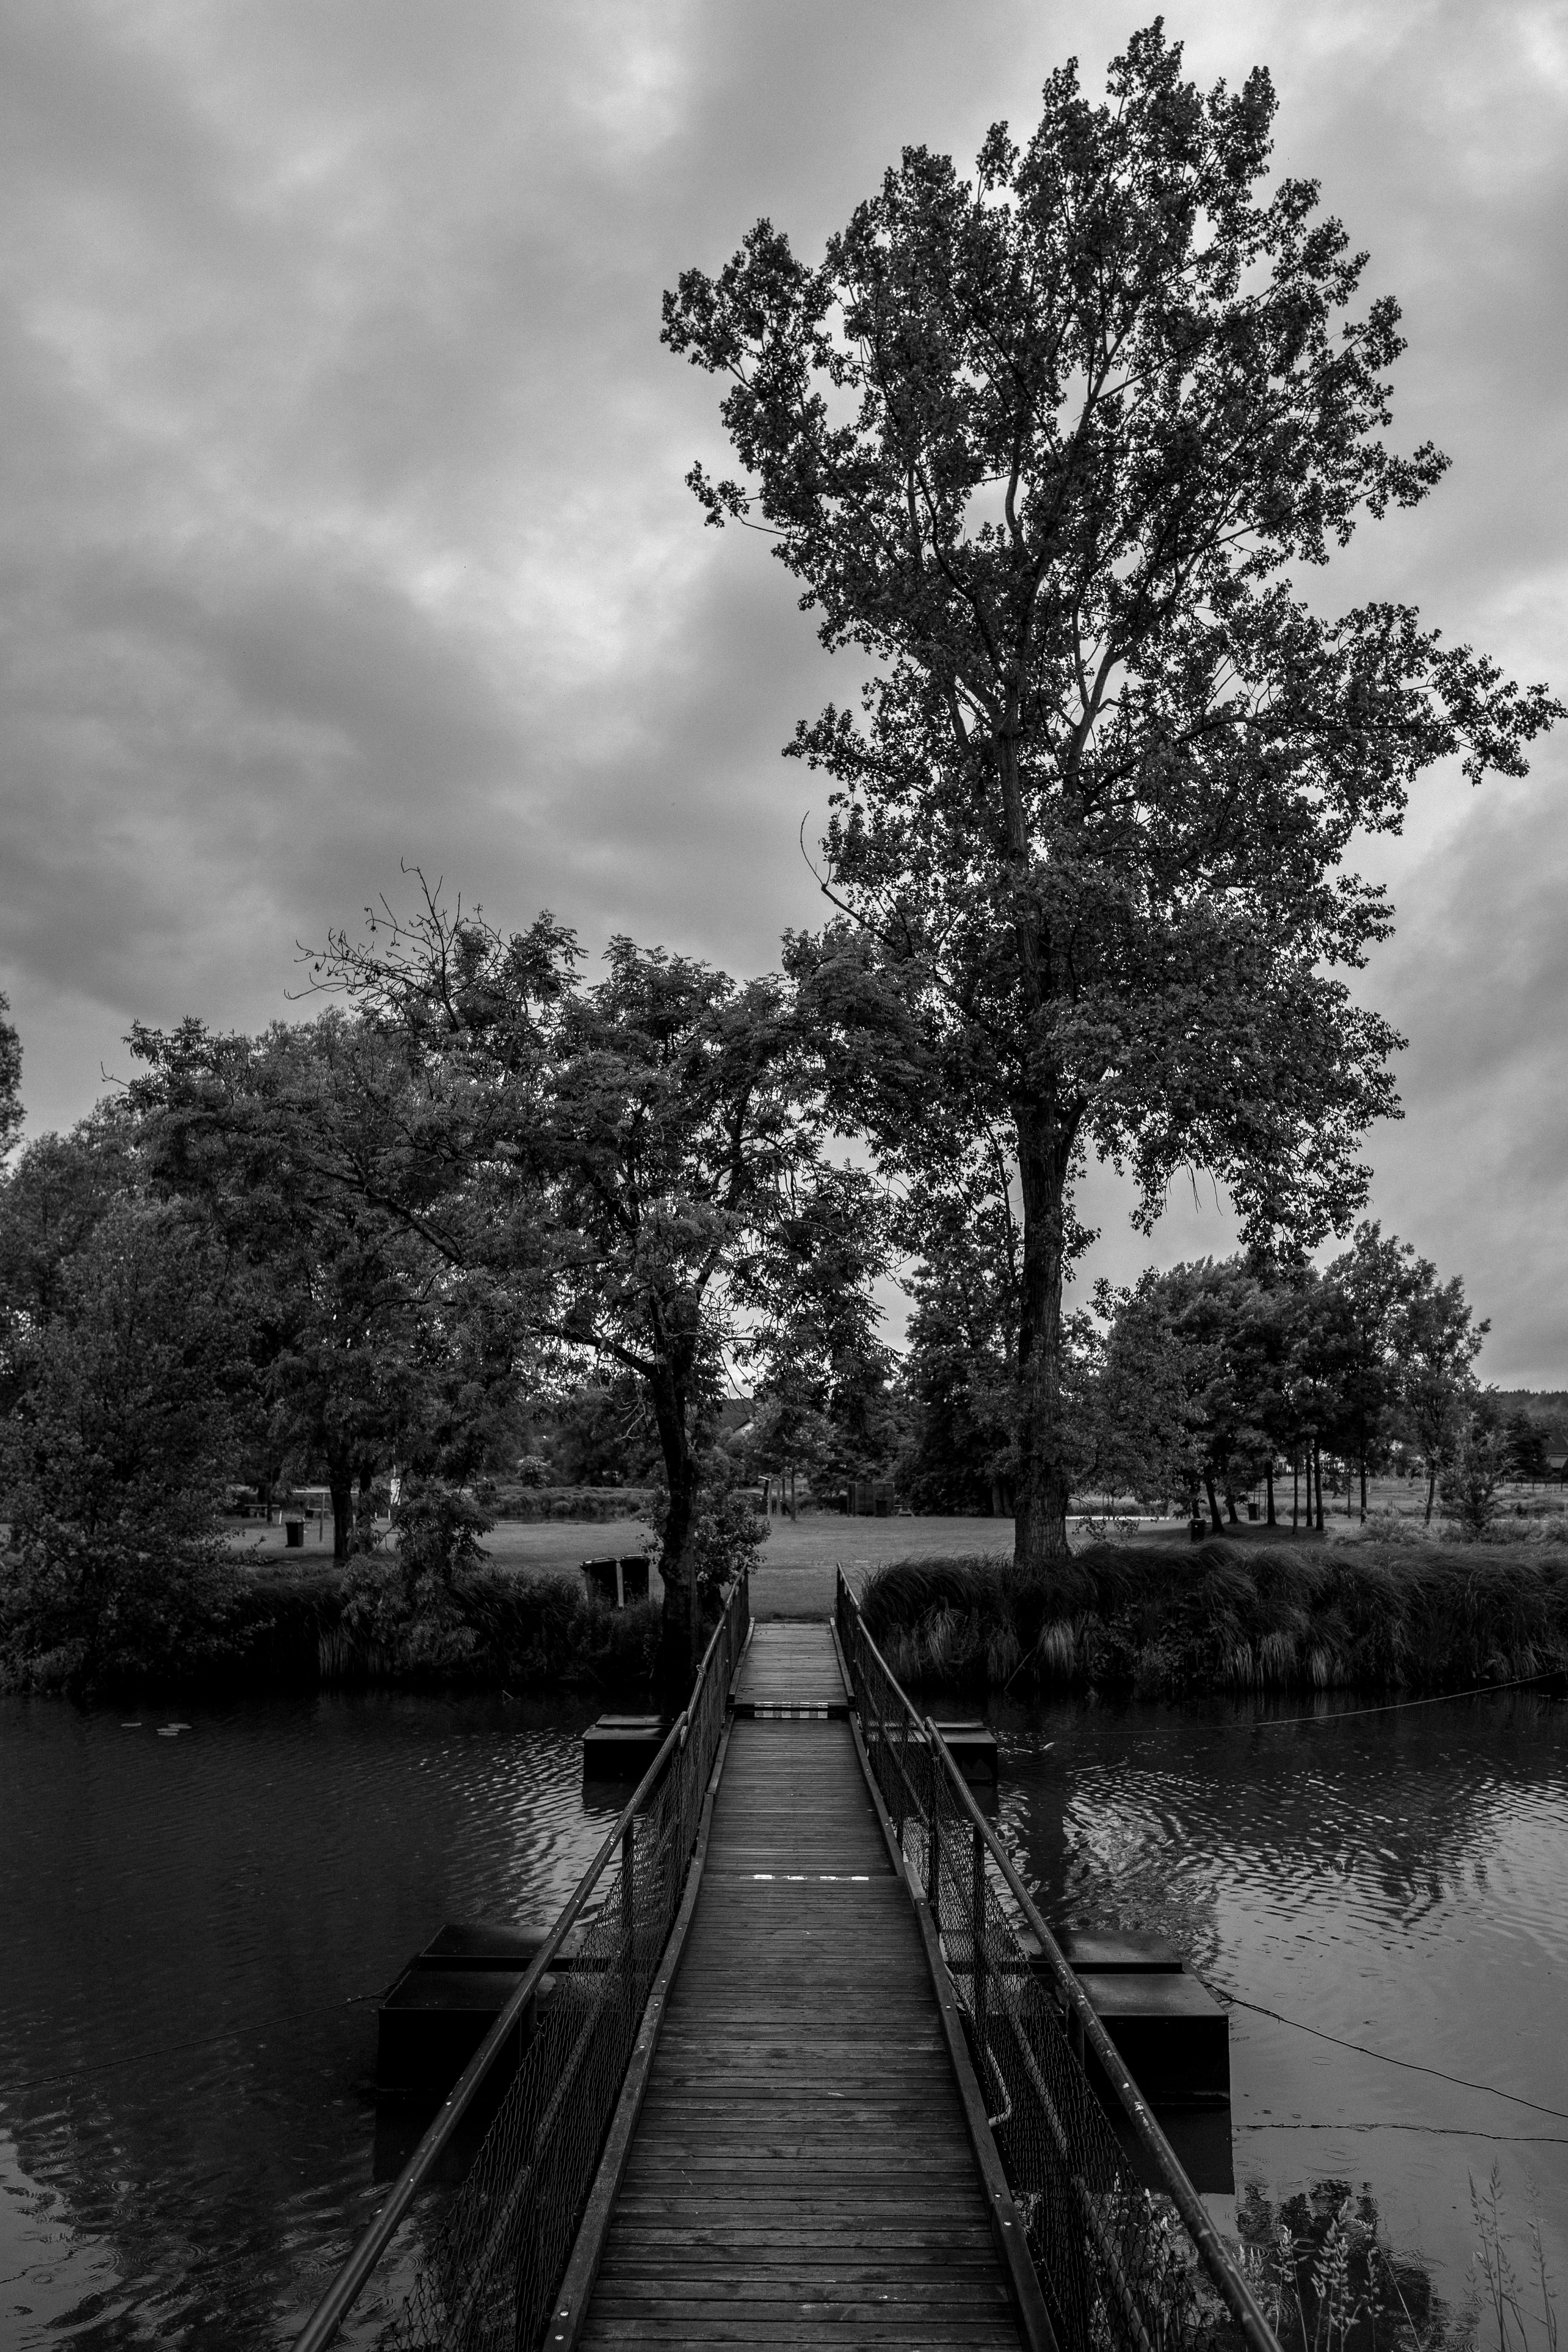
mobile, landscape, tree, water, nature, black and white, plant, white, morning, flower, river, land, europe, reflection, phone, black, monochrome, season, waterway, art, mono, europa, germany, deutschland, landschaft, kunst, bavaria, fluss, regen, handy, monochrom, oberpfalz, regenstauf, screenshot, regensburger, vanetinsbad, monochrome photography, atmospheric phenomenon, woody plant